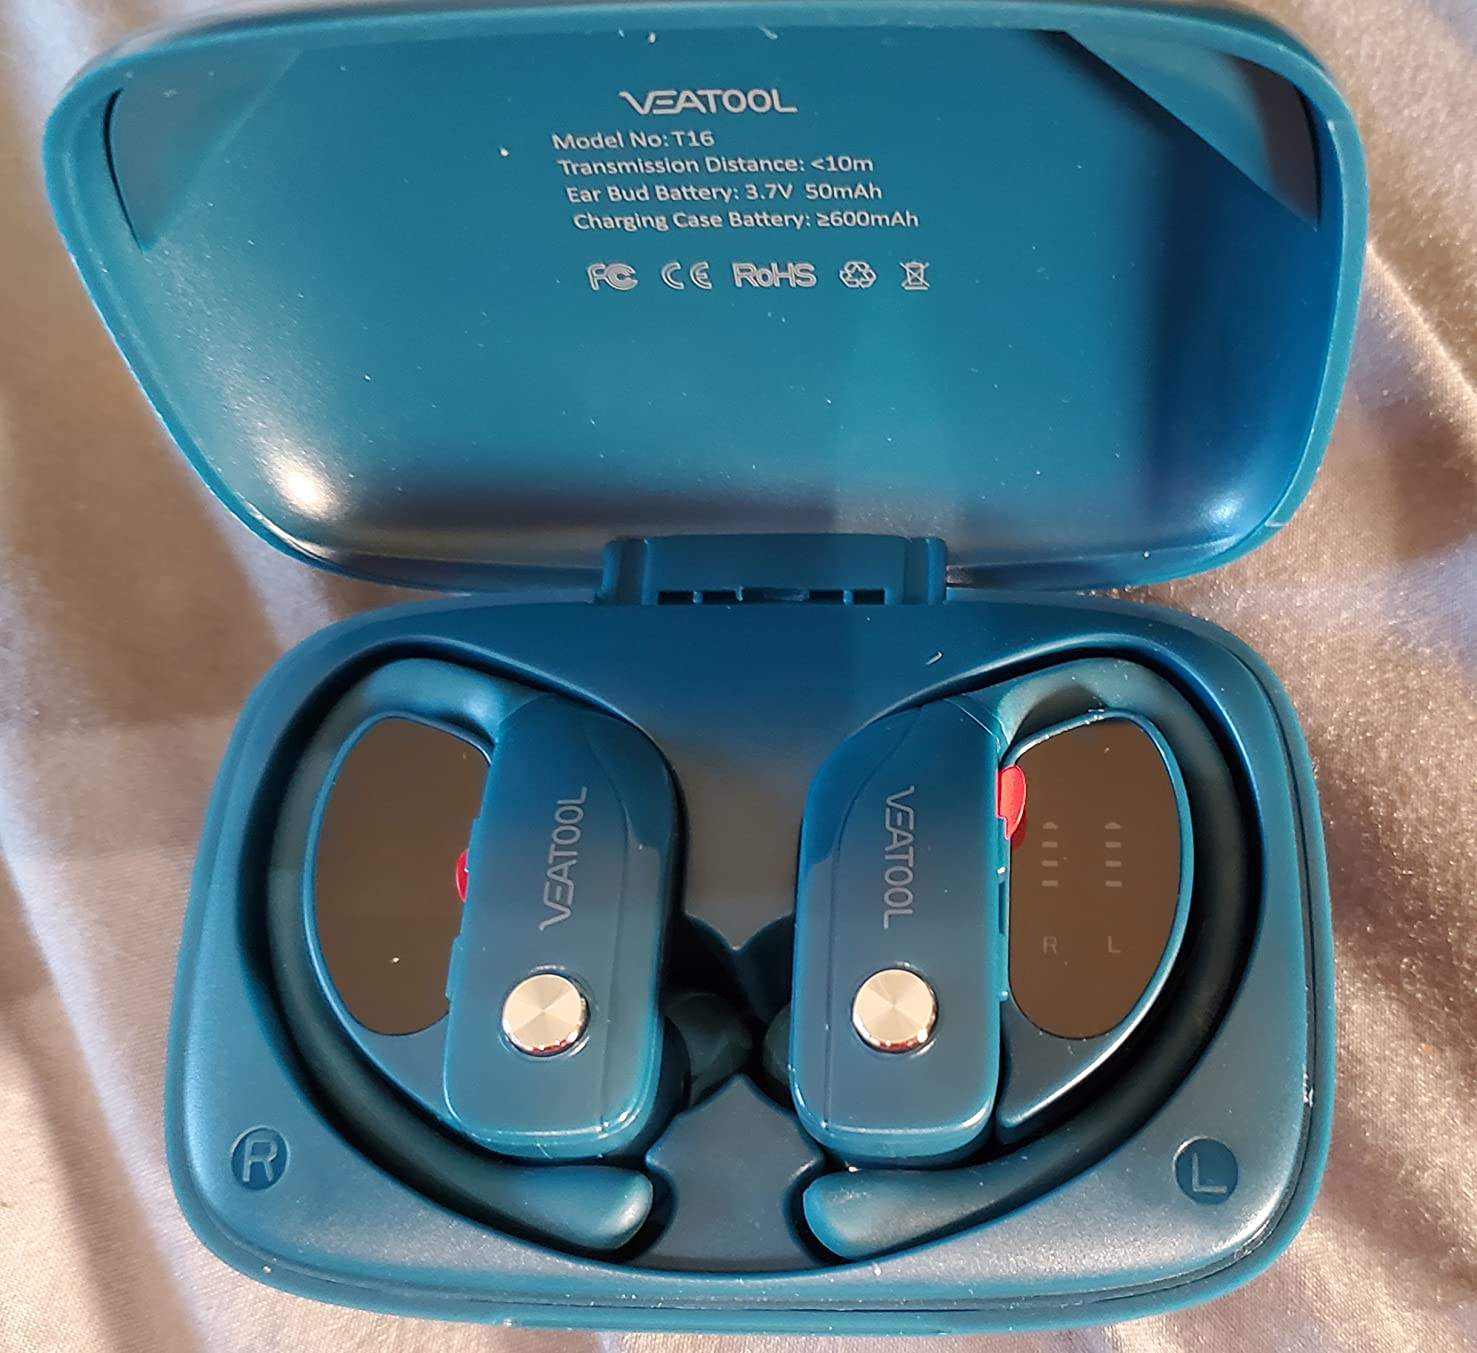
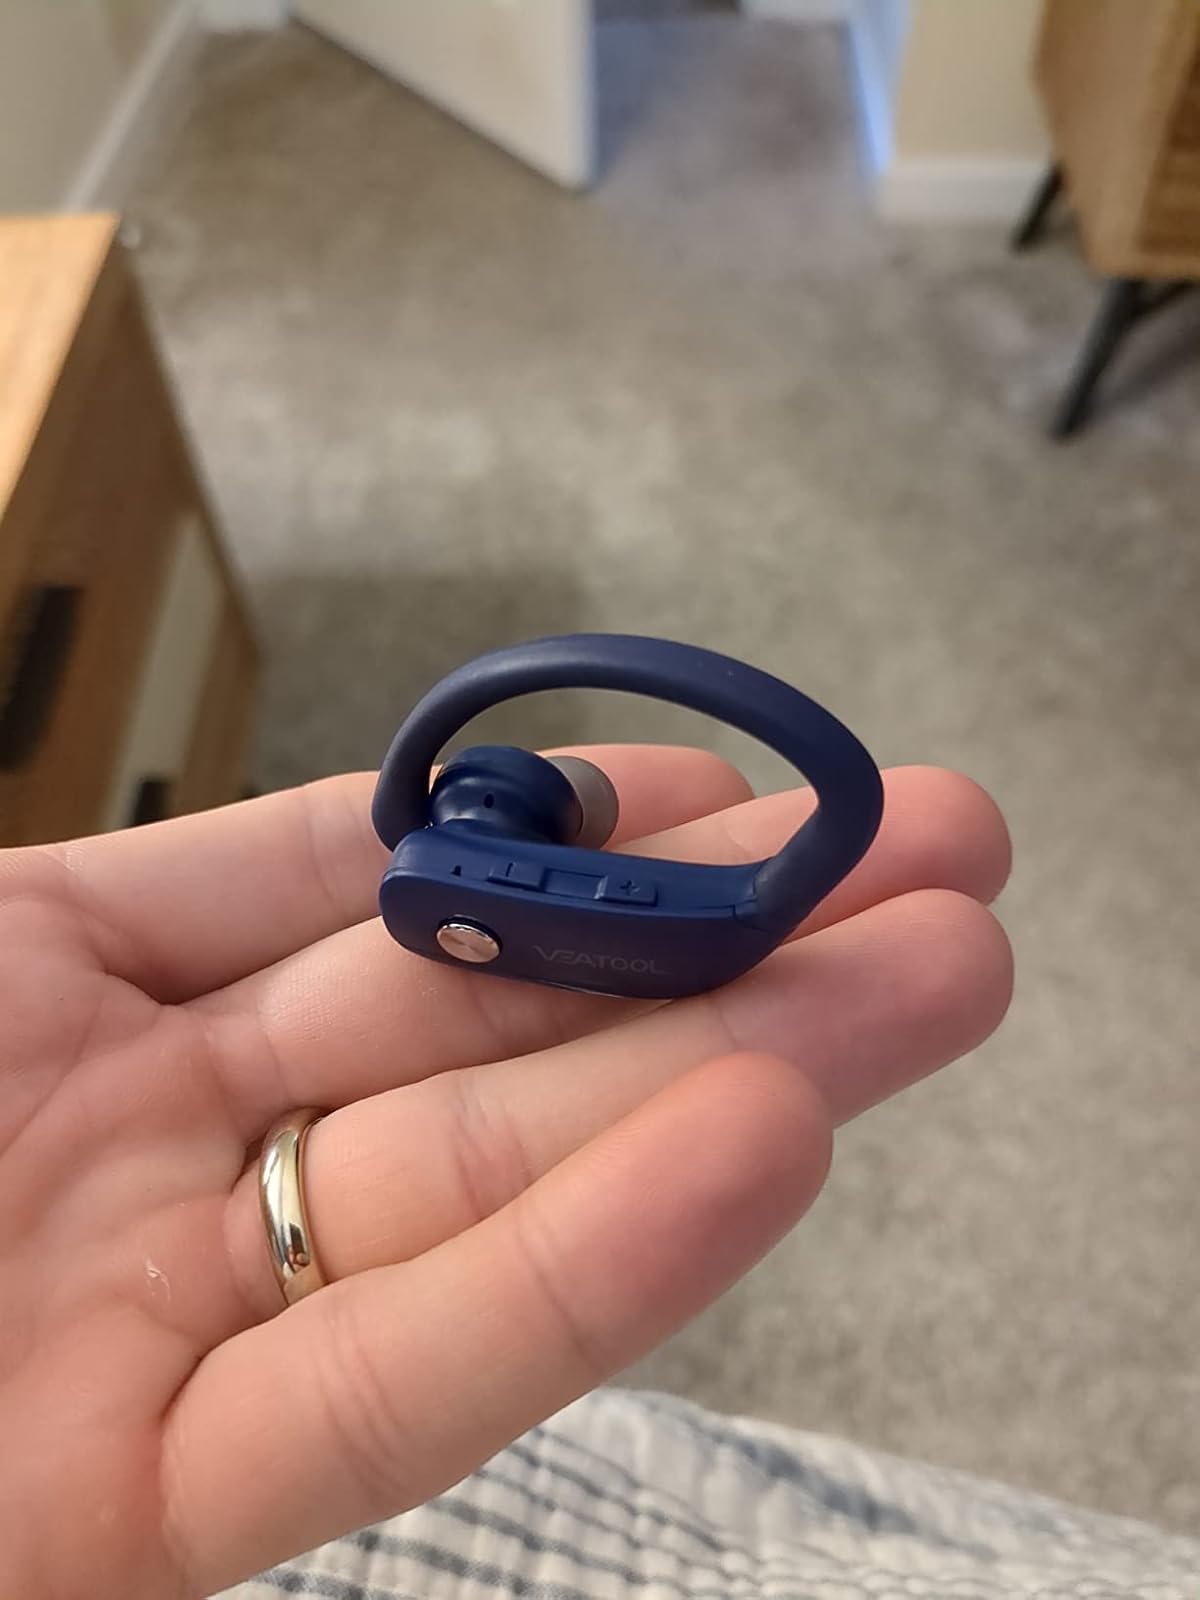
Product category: earbuds
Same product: no